Bengaluru

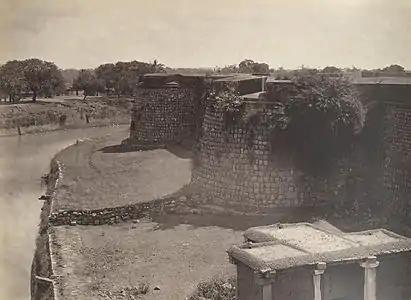
Bangalore Fort in 1860 CE showing fortifications and barracks. The fort was originally built by Kempe Gowda I as a mud fort in 1537 CE.

The region of modern-day Bengaluru was part of several successive South Indian kingdoms. Between the fourth and tenth centuries CE, the region was ruled by the Western Ganga dynasty, the first dynasty to set up effective control over the region. According to Edgar Thurston, twenty-eight kings ruled Gangavadi from the start of the Common Era until its conquest by the Cholas in the early eleventh century CE. The Western Gangas ruled as a sovereign power from 350 to 550 CE, and as feudatories of the Chalukyas of Badami, and later the Rashtrakutas until the tenth century. The Begur Nageshwara Temple was commissioned around 860 CE, during the reign of the Western Ganga King Ereganga Nitimarga I, and extended by his successor Nitimarga II. Around 1004 CE, during the reign of Raja Raja Chola I, the Cholas defeated the Western Gangas under the command of the crown prince Rajendra Chola I, and captured the region. During this period, the region witnessed the migration of many groups—warriors, administrators, traders, artisans, pastorals, cultivators, and religious personnel from the Southern Tamil speaking regions and other Kannada-speaking parts of the region. The Cholas built many temples in the region including the Chokkanathaswamy temple, Mukthi Natheshwara Temple, Choleshwara Temple, and Someshwara Temple.